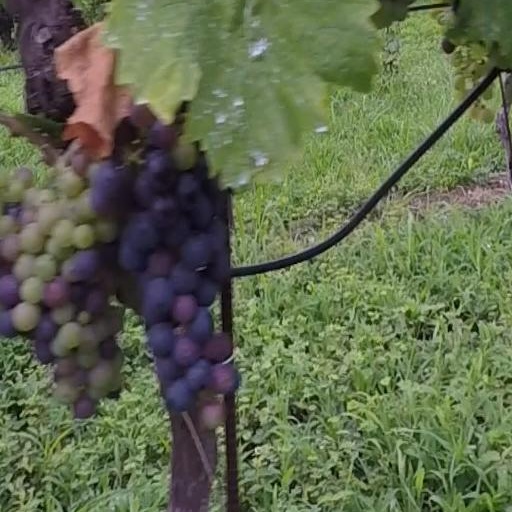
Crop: grape